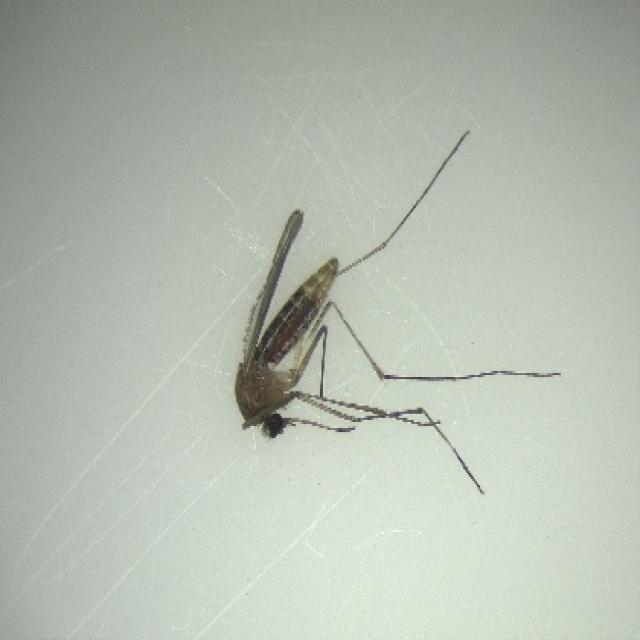
Species: culex_pipiens